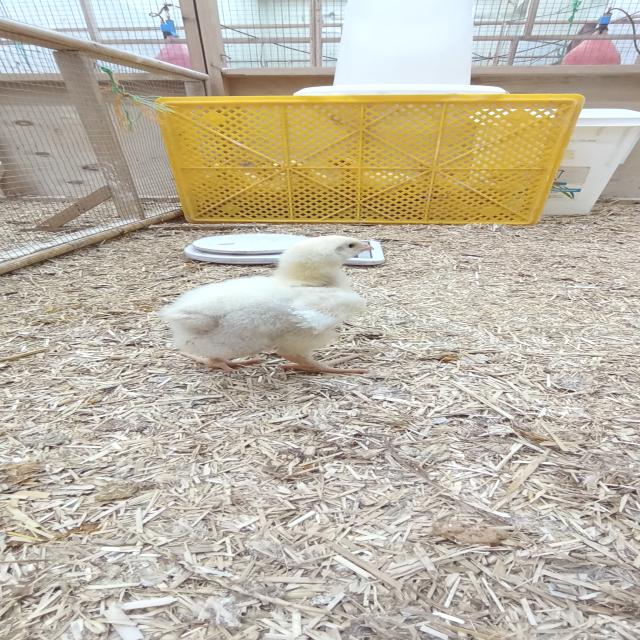
Weight: 386 g